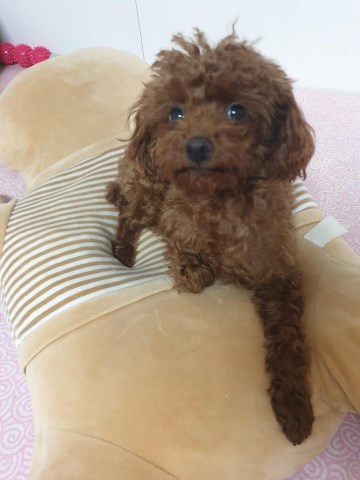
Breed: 7449-n000128-teddy